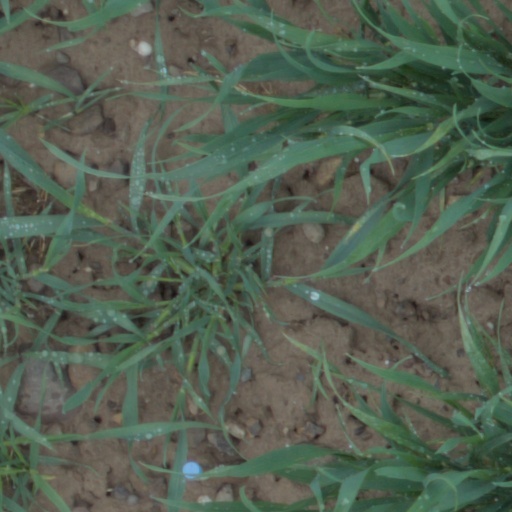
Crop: wheat